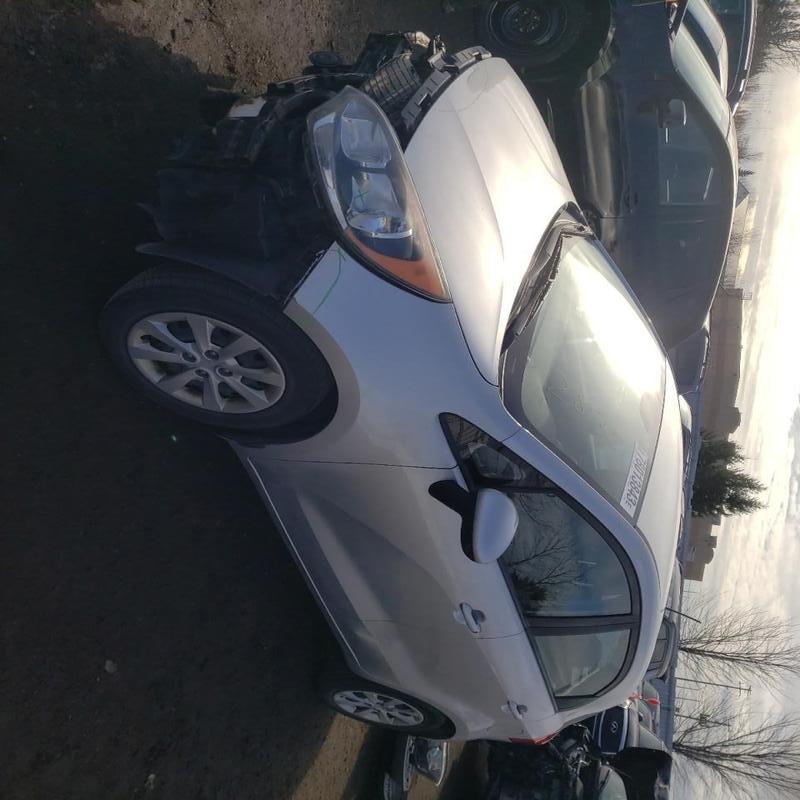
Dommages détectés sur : porte arrière gauche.
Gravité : mineur